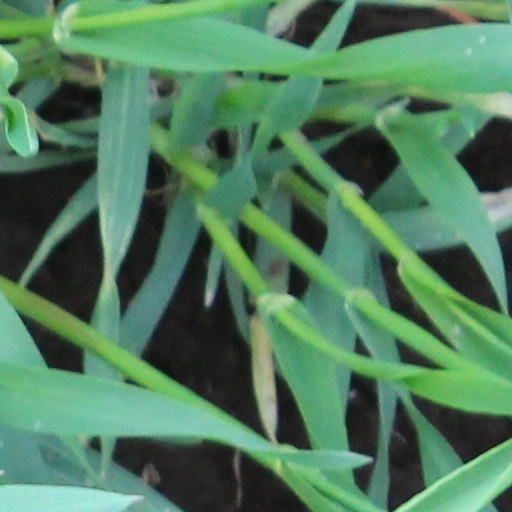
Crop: wheat